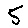
Label: 5